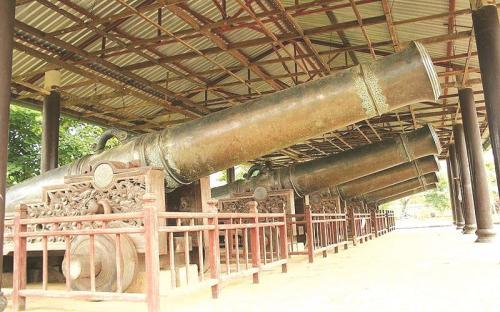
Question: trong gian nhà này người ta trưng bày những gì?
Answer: trưng bày những khẩu pháo